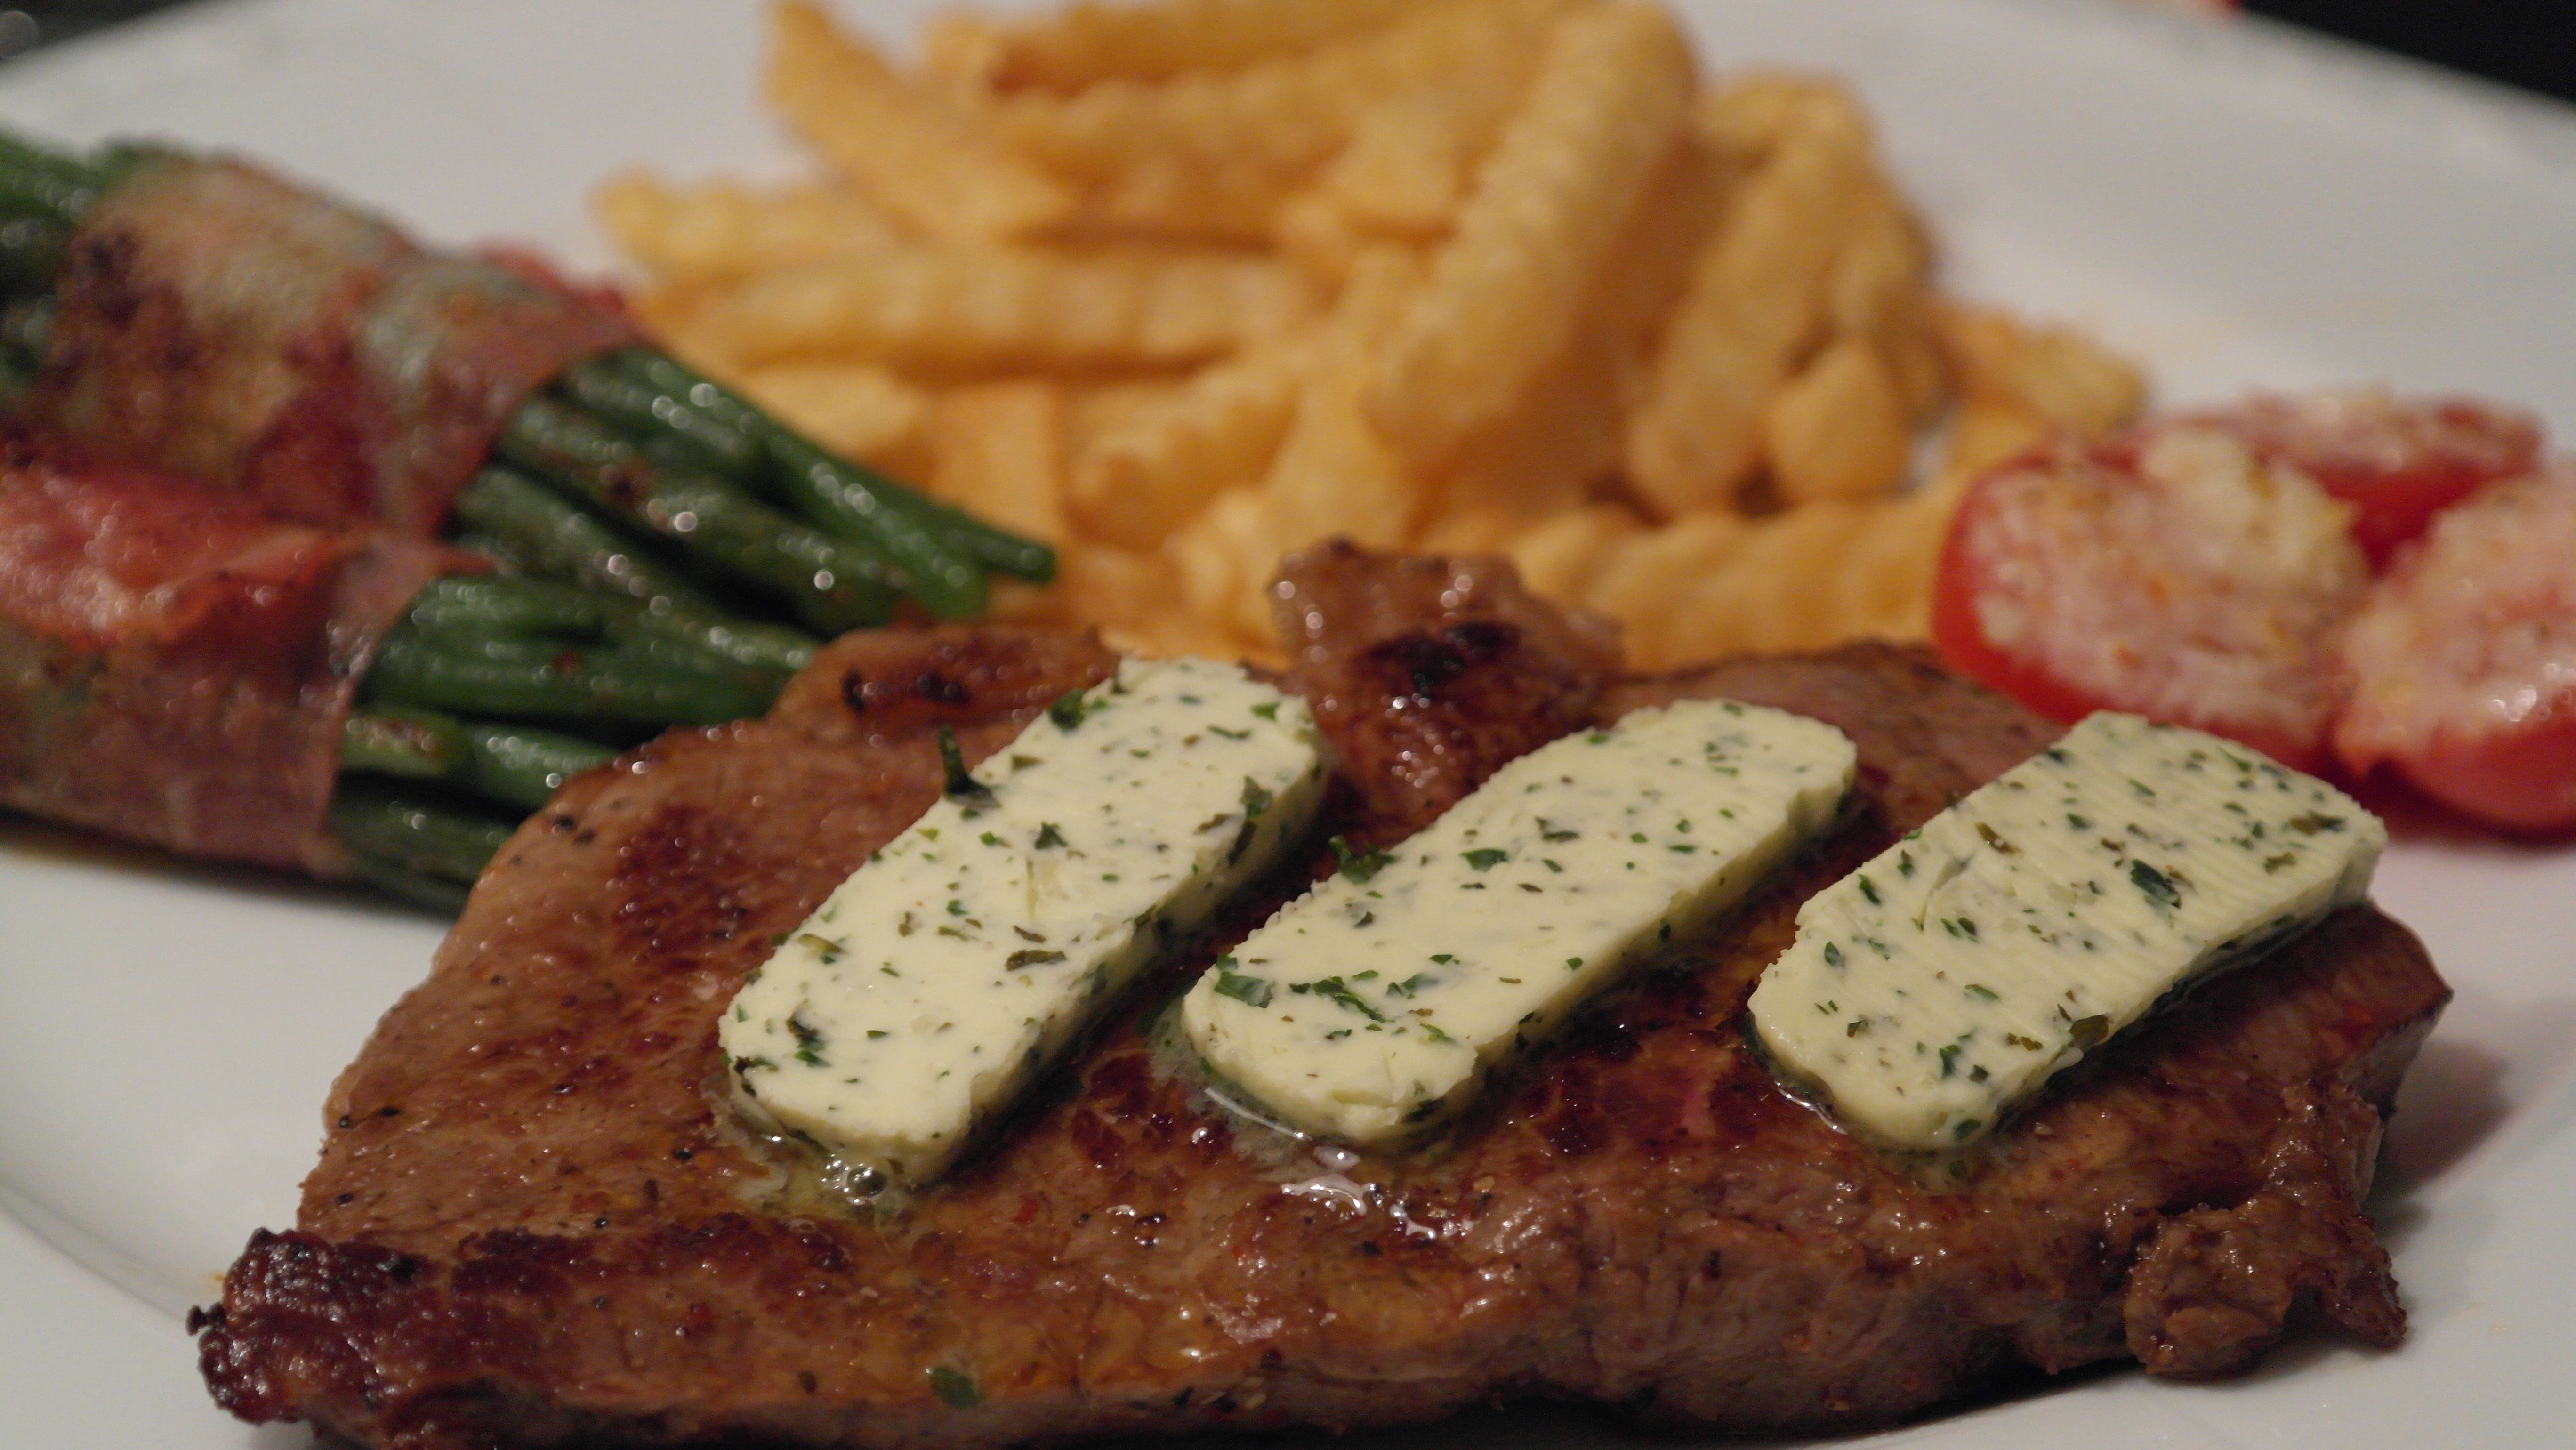
feed, dish, meal, food, green, produce, breakfast, eat, meat, lunch, cuisine, steak, pork chop, cook, bacon, fry up, french, nutrition, vegetables, beans, frisch, rumpsteak, rib eye steak